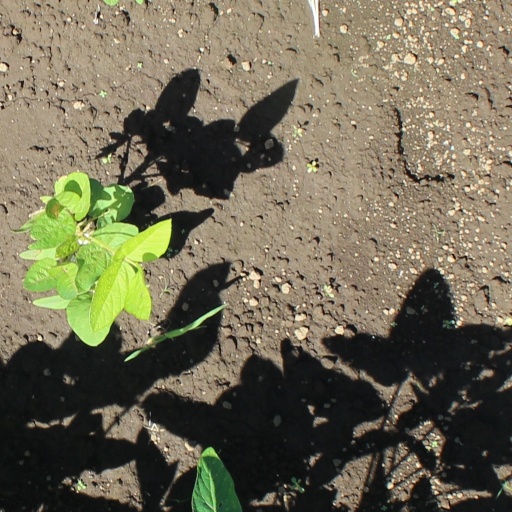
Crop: soybean